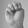
ASL letter: M